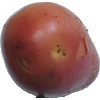
Label: Potato Red Washed 1